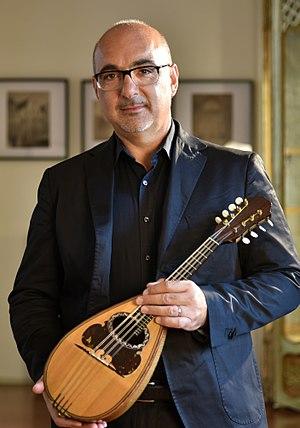
Mauro Squillante, né à Naples, est un chercheur spécialisé en instruments à cordes pincées, mandoliniste, président de l'Accademia Mandolinistica Napoletana et enseignant en mandoline de musique classique.